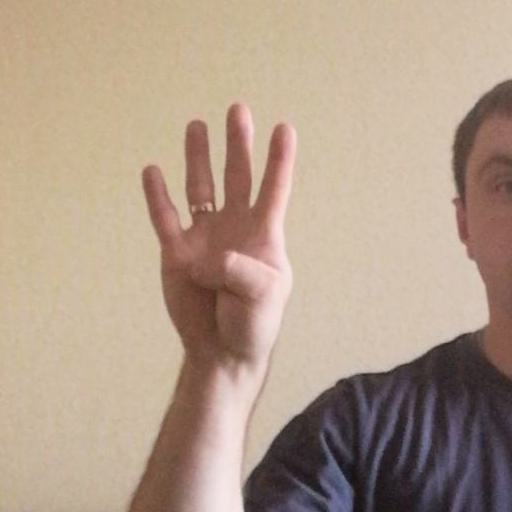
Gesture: four